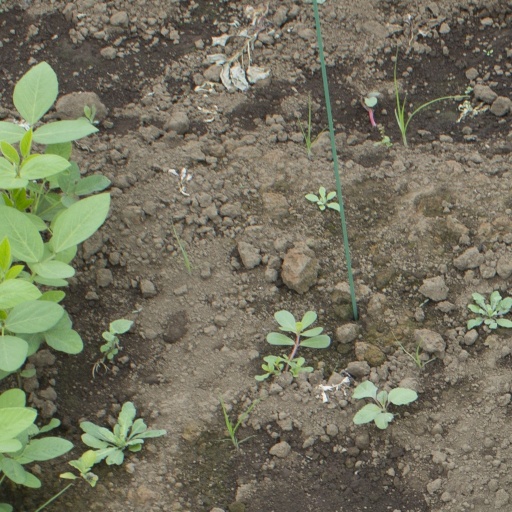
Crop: soybean